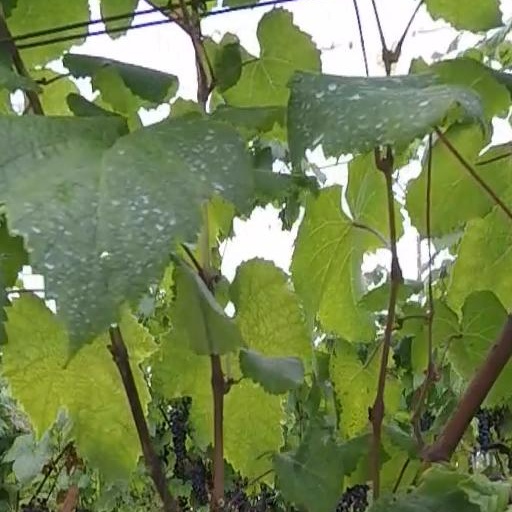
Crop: grape